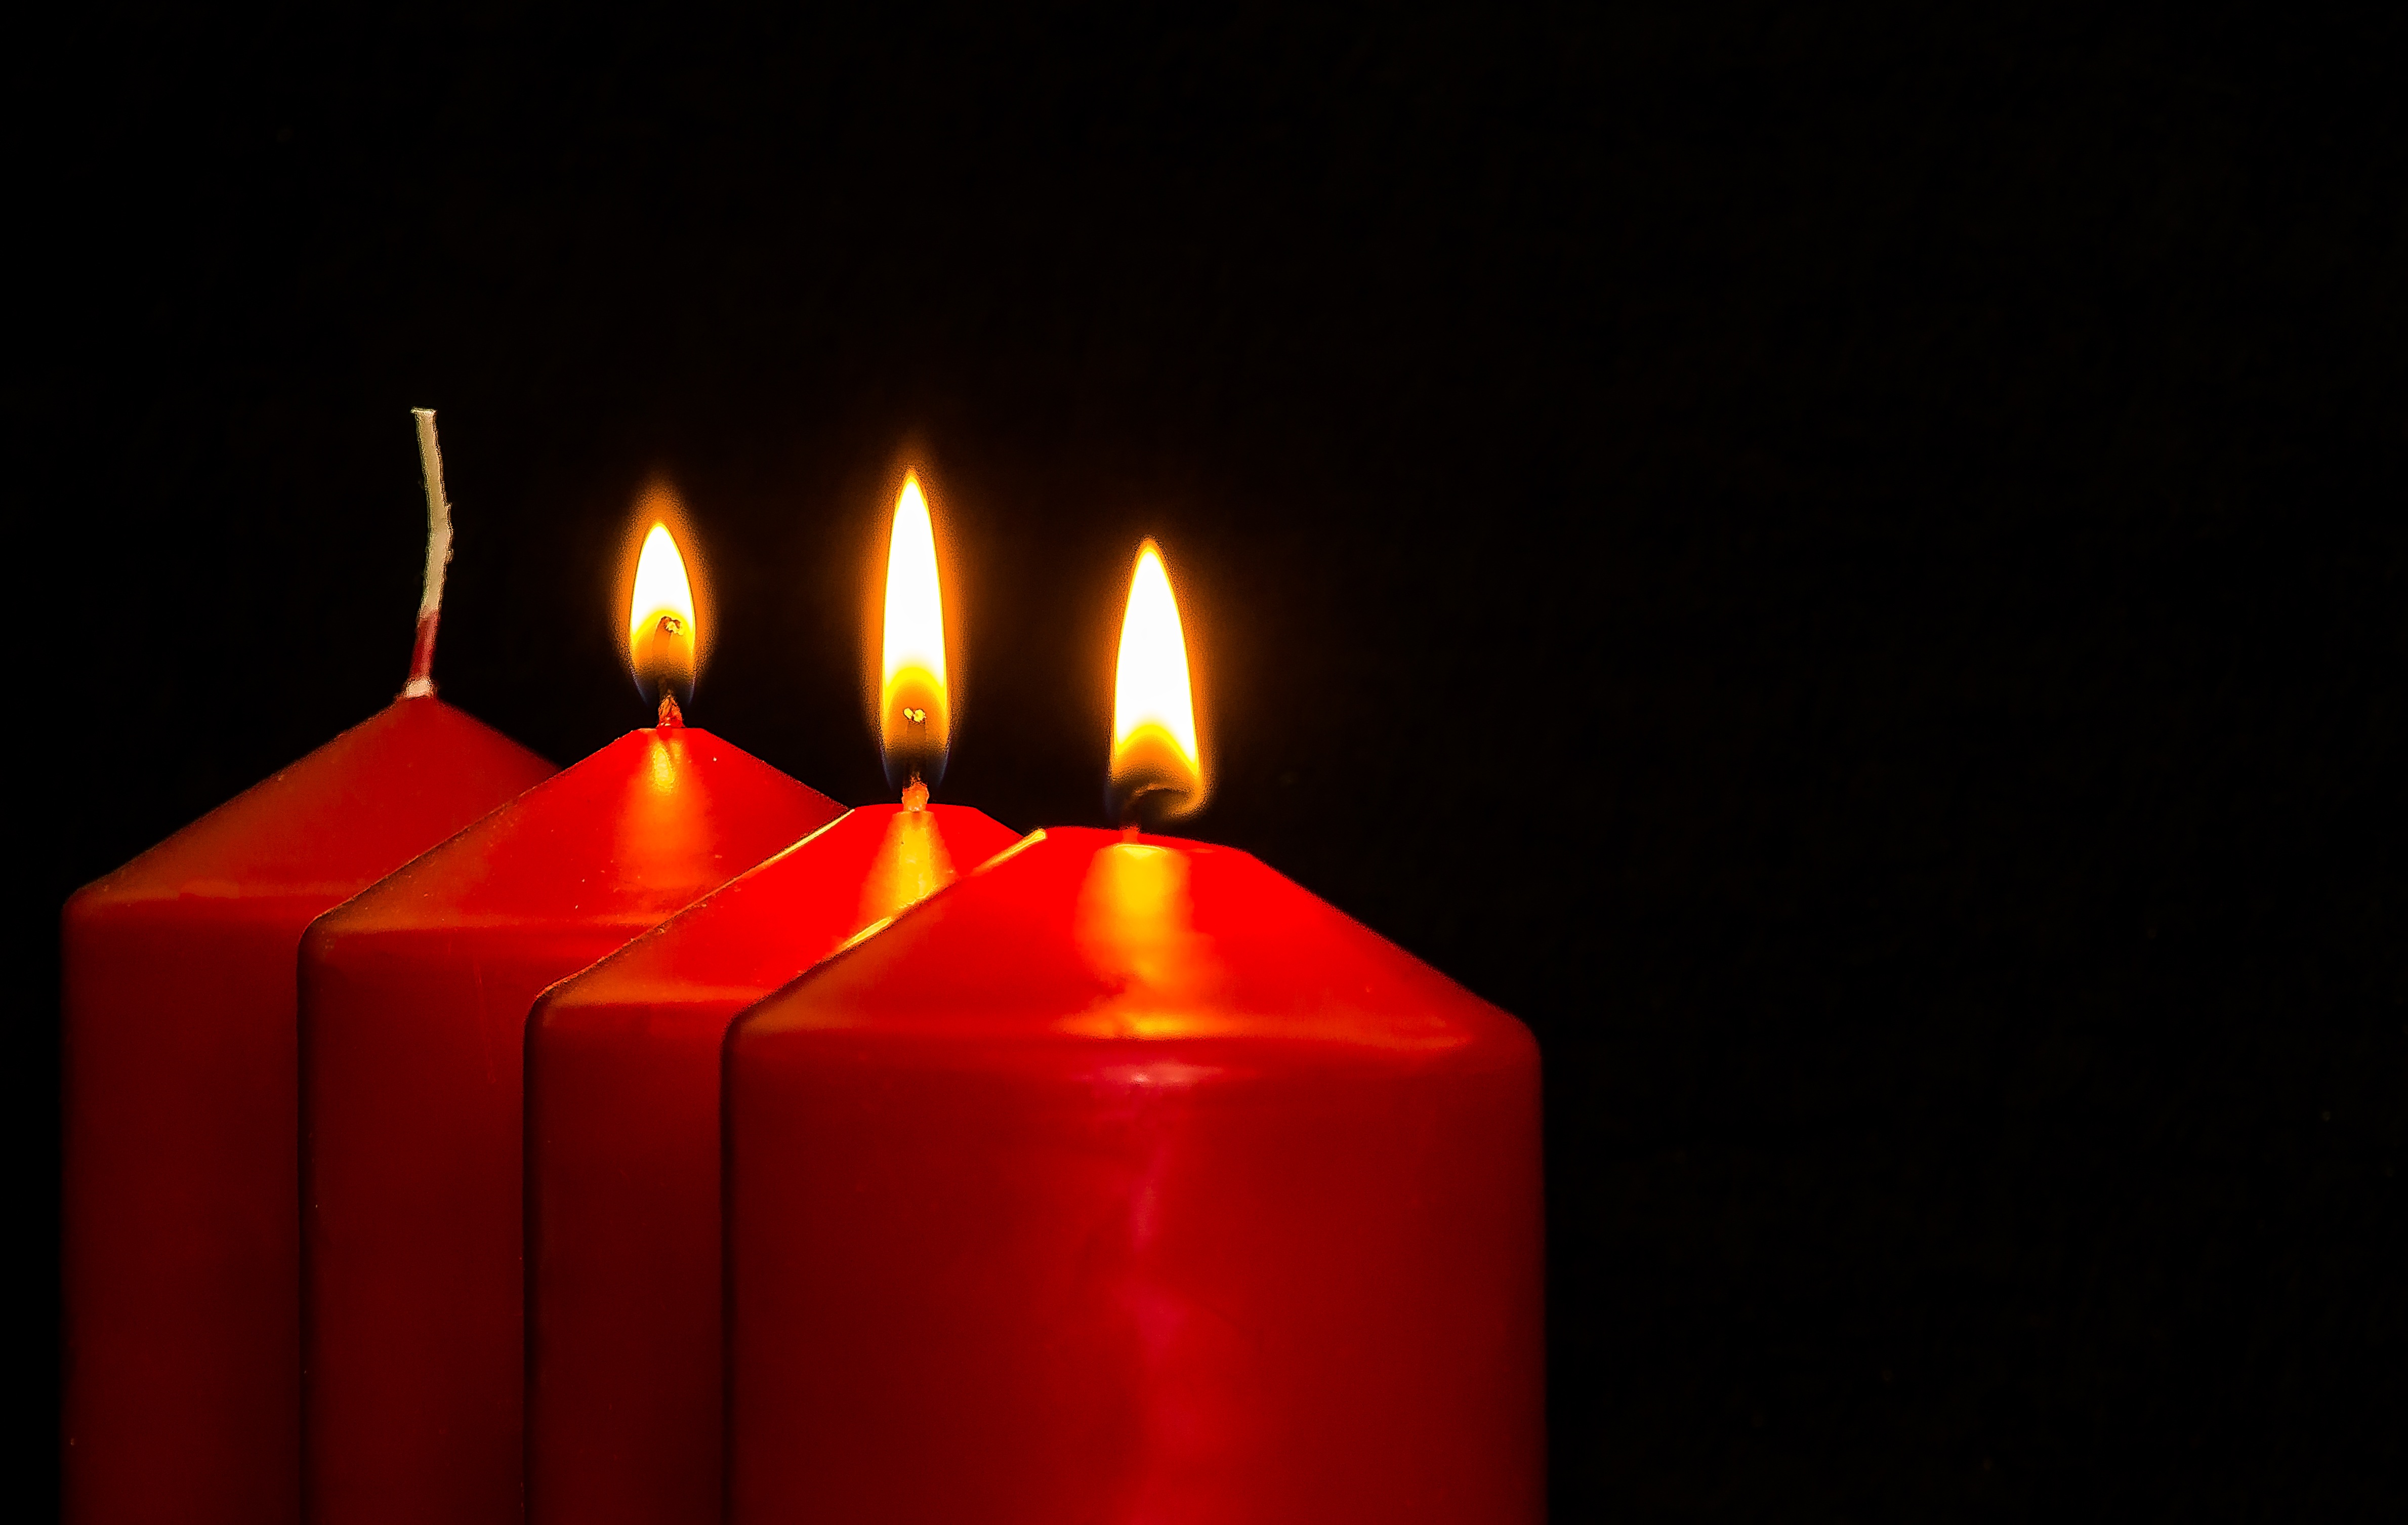
light, red, flame, darkness, candle, christmas, lighting, advent, candles, contemplative, candlelight, before christmas, candle flame, christmas jewelry, flameless candle, third candle, advent candles, 3 advent